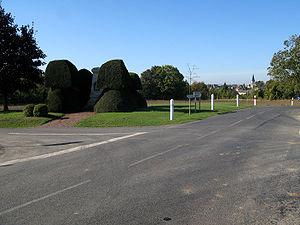
Dommiers est une commune française située dans le département de l'Aisne, en région Hauts-de-France.